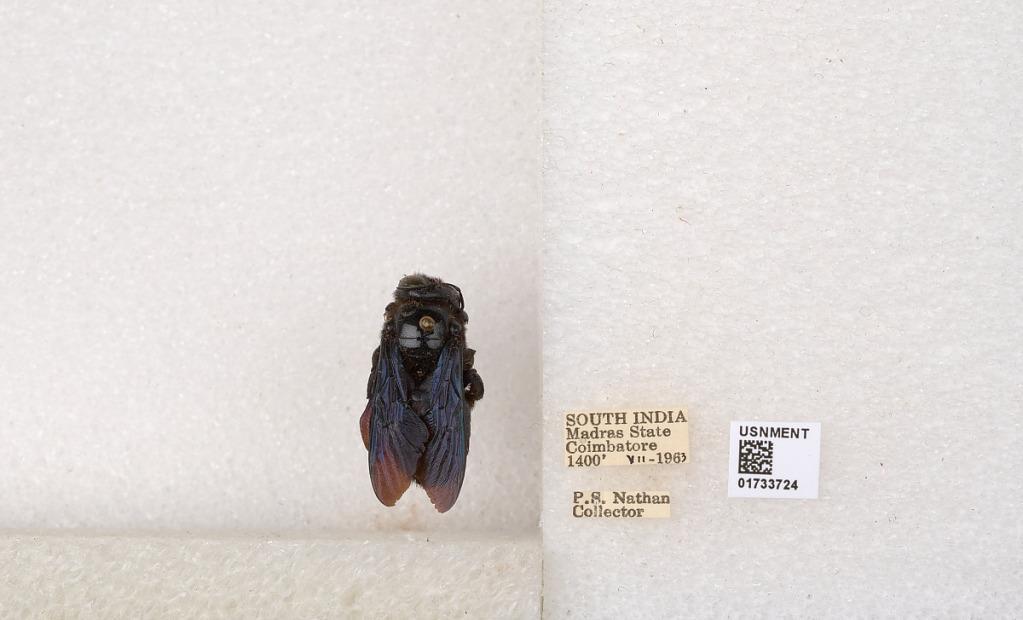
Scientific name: Xylocopa (Ctenoxylocopa) fenestrata (Fabricius)
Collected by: P. Nathan
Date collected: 1963-7-1
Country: India
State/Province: Tamil Nadu
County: Coimbatore
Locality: Coimbatore